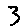
Label: 3